Marlborough Congregational Church

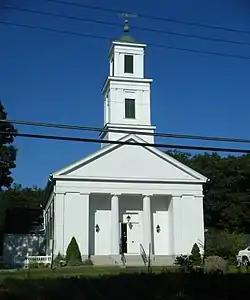

The Marlborough Congregational Church is a historic Congregational Church at 35 South Main Street in Marlborough, Connecticut. Built in 1842, it is a well-preserved example Greek Revival architecture. In addition hosting religious services, it also hosted town meetings for many years. It was listed on the National Register of Historic Places in 1993.